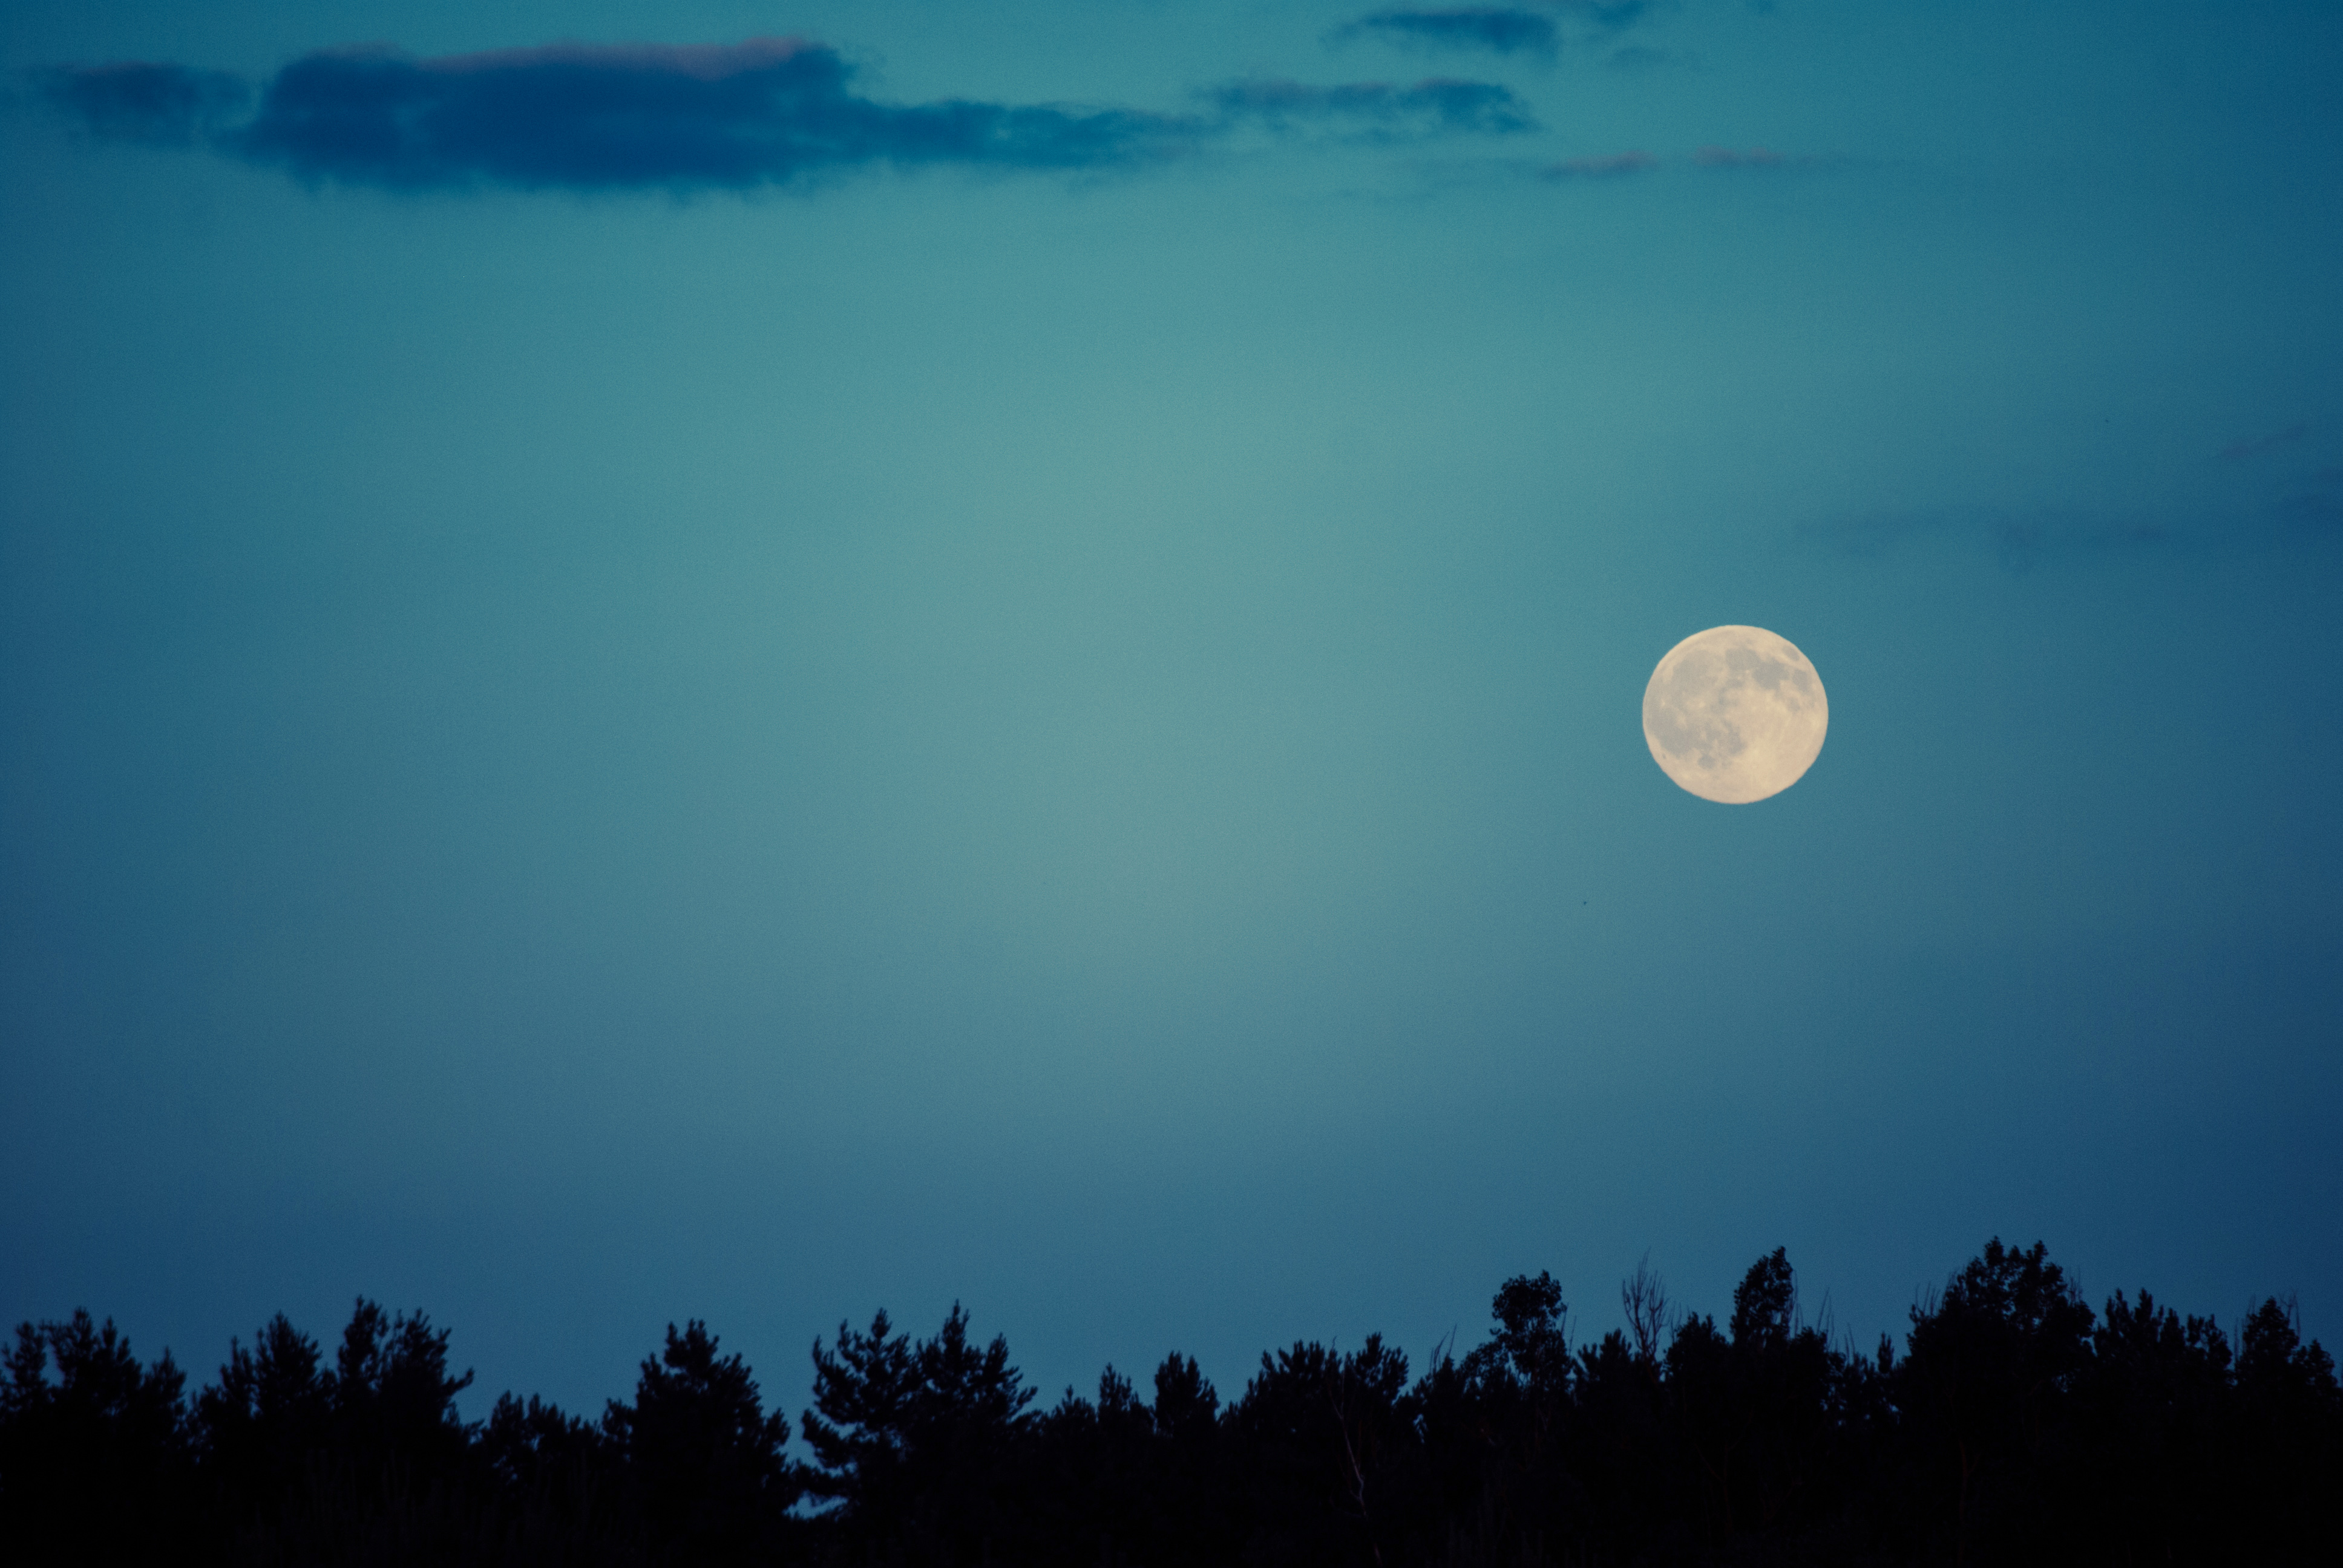
horizon, cloud, sky, sun, night, sunlight, morning, dawn, atmosphere, dusk, moon, full moon, moonlight, astronomical object, atmospheric phenomenon, atmosphere of earth